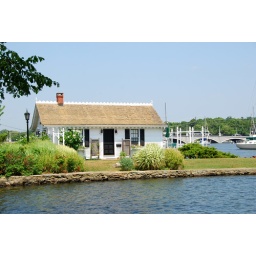
Saw this little house on the river in Barrington, RI. Looks pretty inviting!